John Barker Church

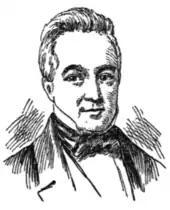
Wood engraving from a portrait of Philip Schuyler Church, son of John and Angelica Church

The Church family returned to America for a visit in 1797, and then returned permanently in 1799 to New York, where Church became a founding director of the Manhattan Company and a director of the Bank of North America.